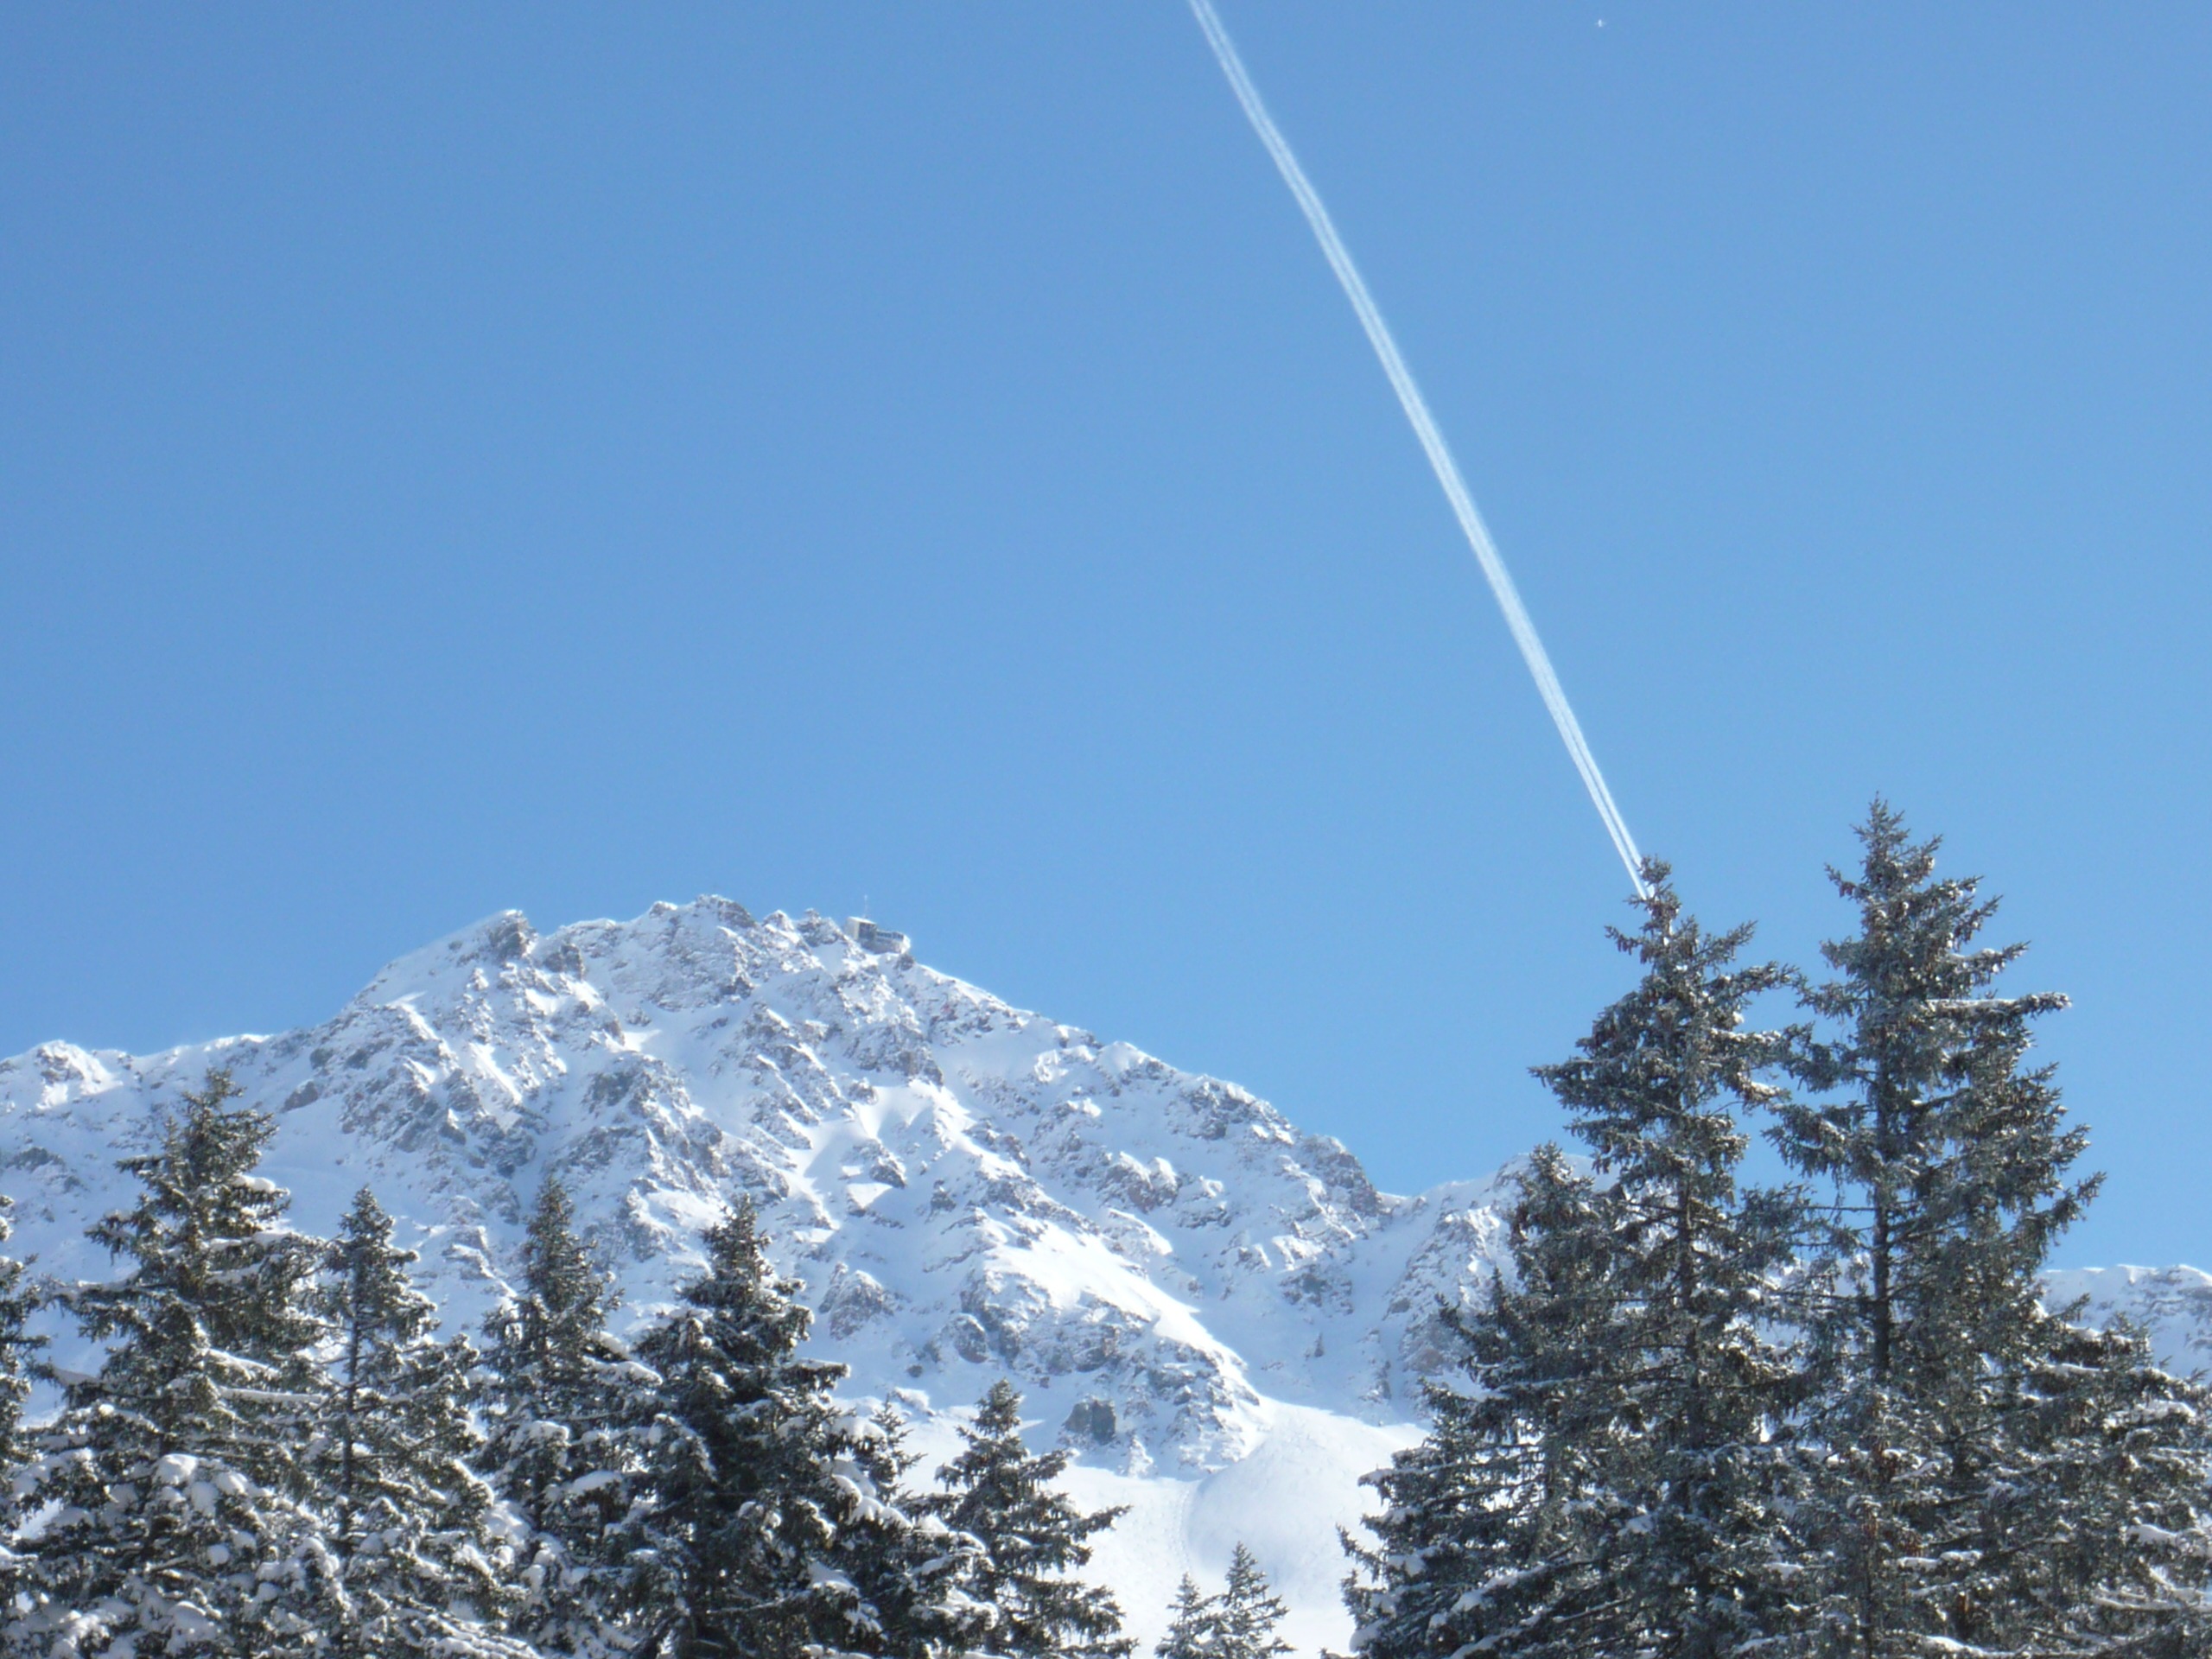
nature, mountain, snow, winter, sky, mountain range, alpine, ridge, summit, alps, switzerland, piste, graub nden, red horn, mountainous landforms, geological phenomenon, lenzerheide